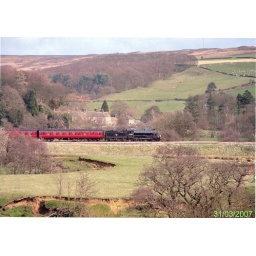
Whitby bound train viewed from Easton Lane with the meandering river Esk in the foreground and the Moors Centre behind.